André Noël (chef)

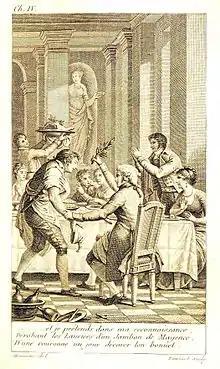
Illustration by Monsiau for "La Gastronomie", by Joseph Berchoux: André Noël congratulated by the king.

This is an anachronism on Casanova's part: It was in 1751, before Noël arrived in Potsdam, and not in 1764, that La Mettrie died of having eaten a pâté that Madeleine Ferrières wondered was from Périgueux, Antoine Louis Paris asserted that it was made by "a cook who passed for very skilful" who had arrived from Paris, Voltaire, that it was "sent from the North", Frederick II, that it was "a whole pheasant pâté", and Voltaire, again, that the ginger masked the presence of spoiled meat.